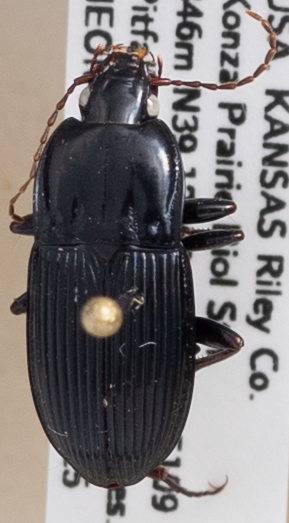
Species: Pterostichus permundus
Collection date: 2019-09-25
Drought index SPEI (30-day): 0.944
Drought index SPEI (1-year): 1.69
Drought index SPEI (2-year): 1.096